Douglas L. Rayes

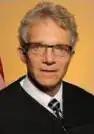

Douglas Leroy Rayes (born August 22, 1952) is a senior United States district judge of the United States District Court for the District of Arizona.